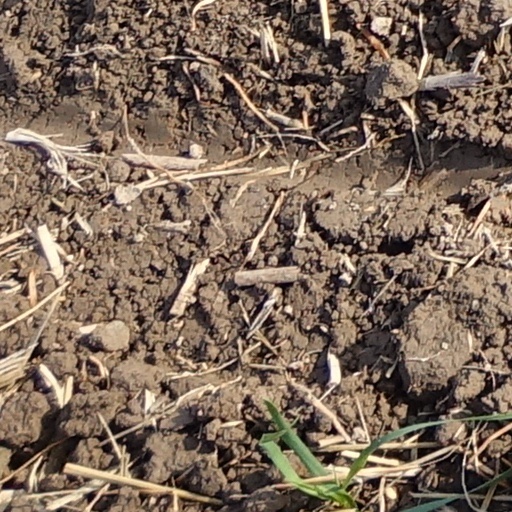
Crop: wheat